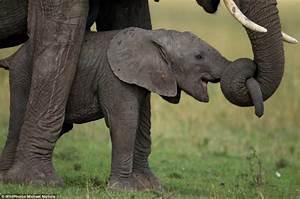
elephant